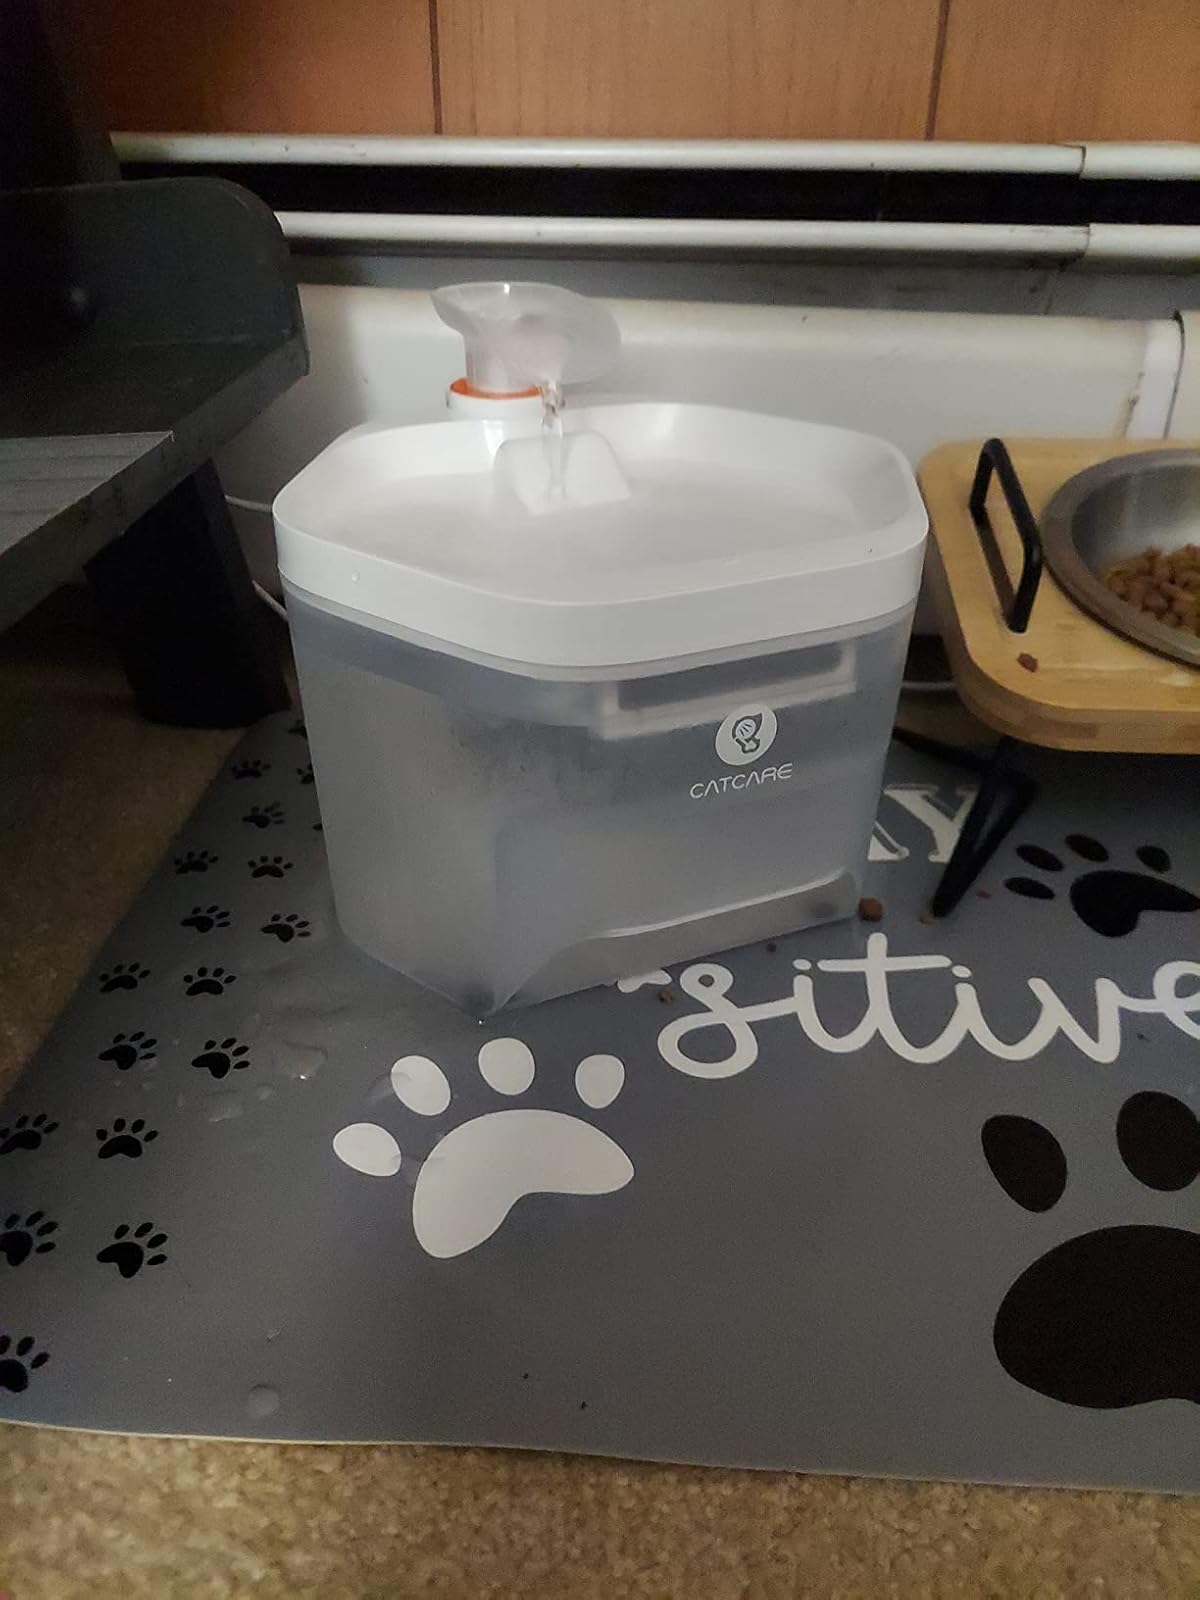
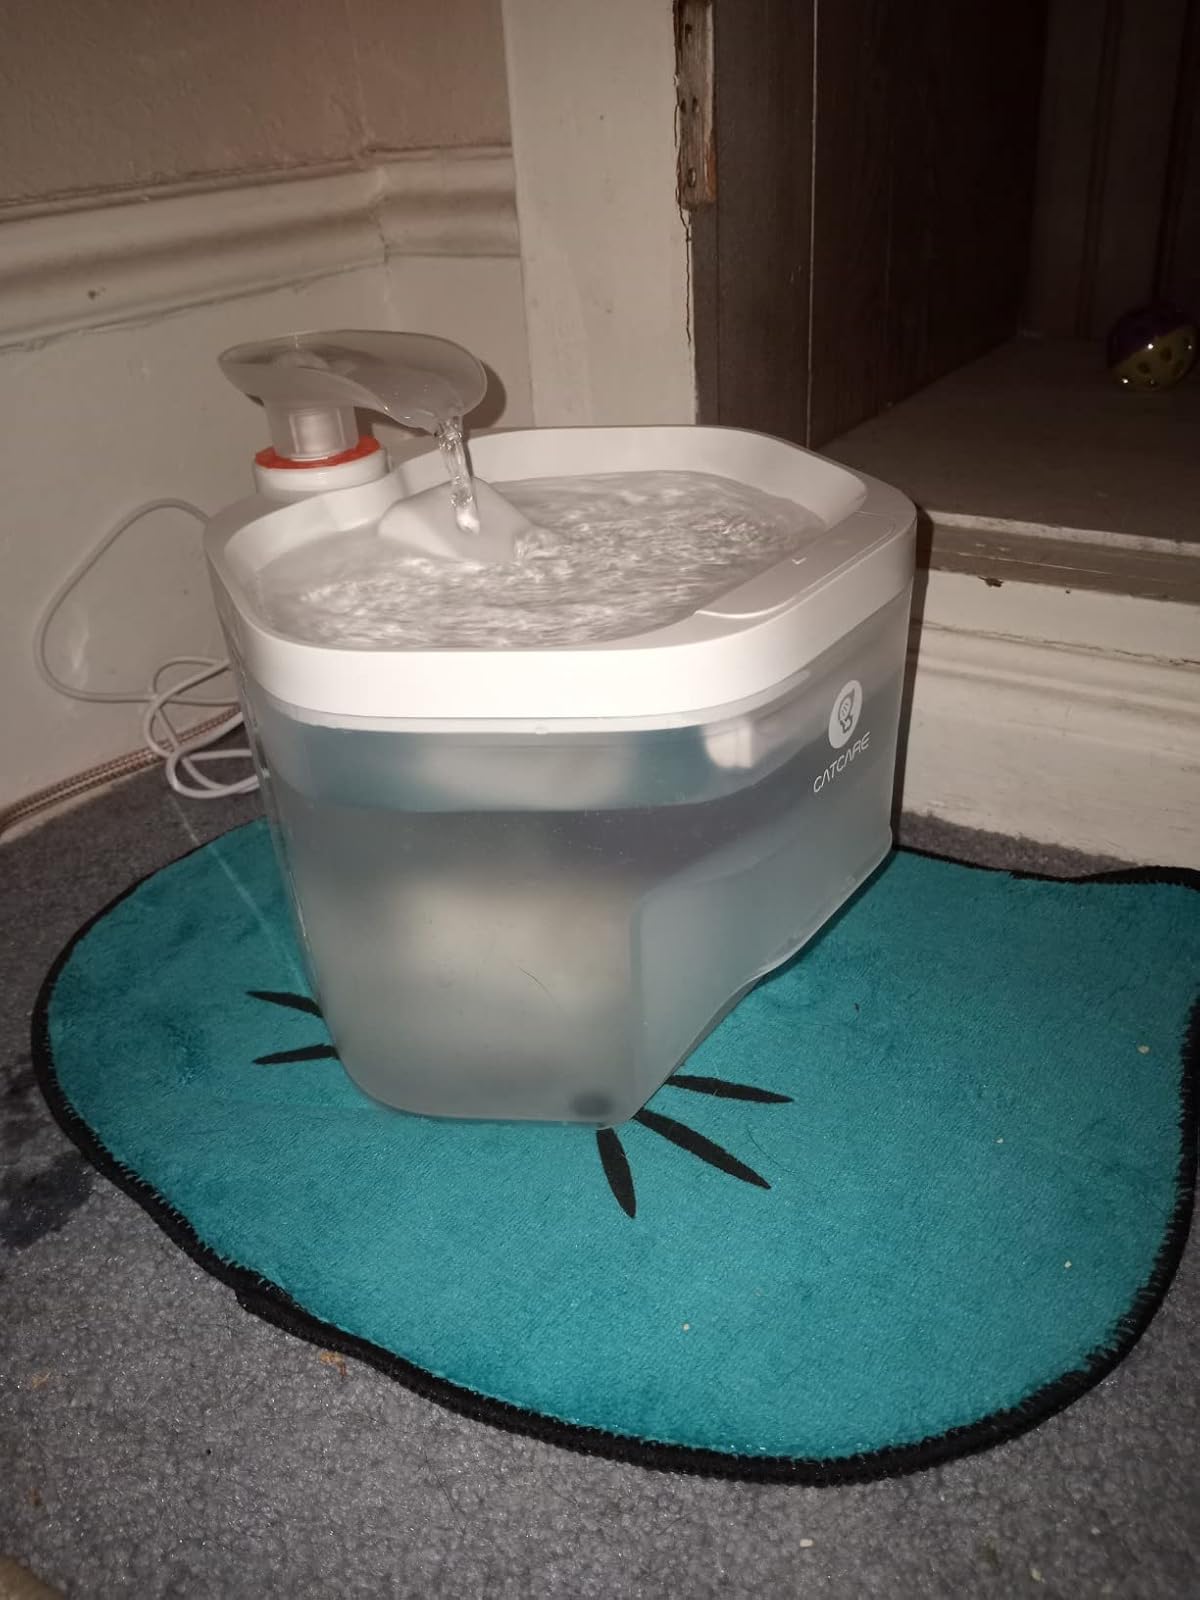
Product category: items_bowl
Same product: yes